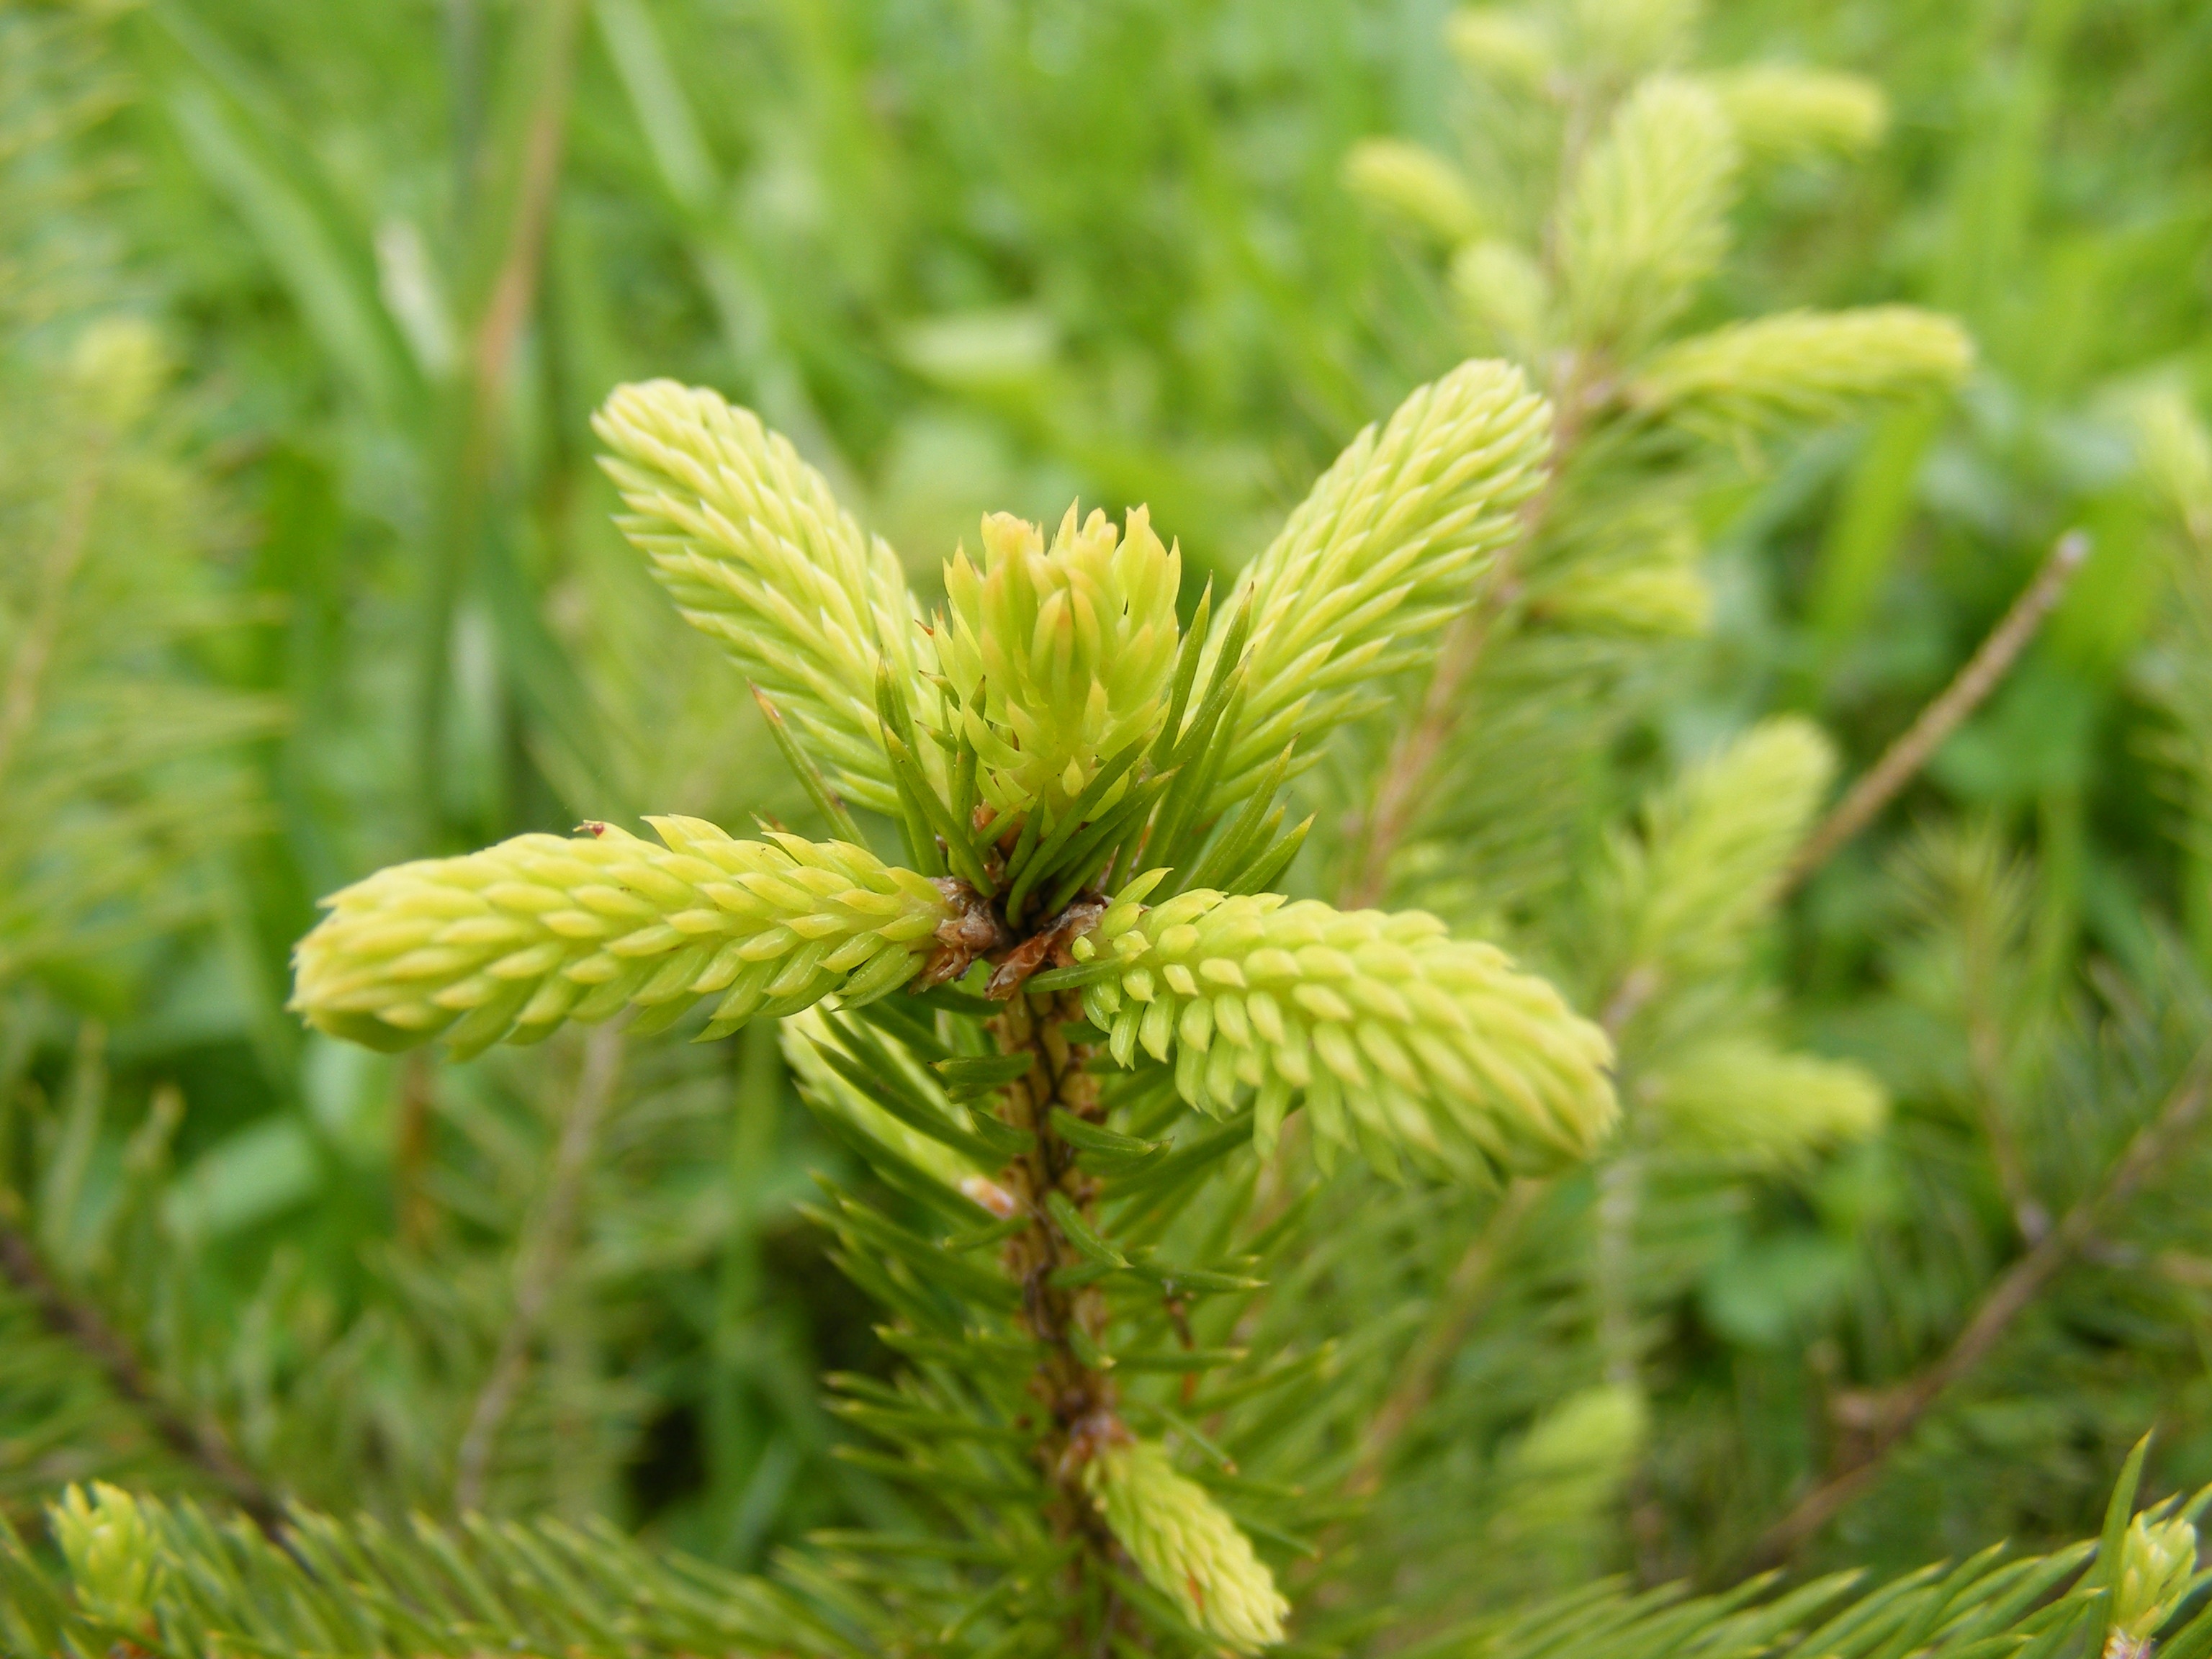
tree, forest, branch, plant, leaf, flower, green, evergreen, botany, fir, flora, wildflower, conifer, spruce, shrub, top, larch, ecosystem, flowering plant, grass family, woody plant, land plant